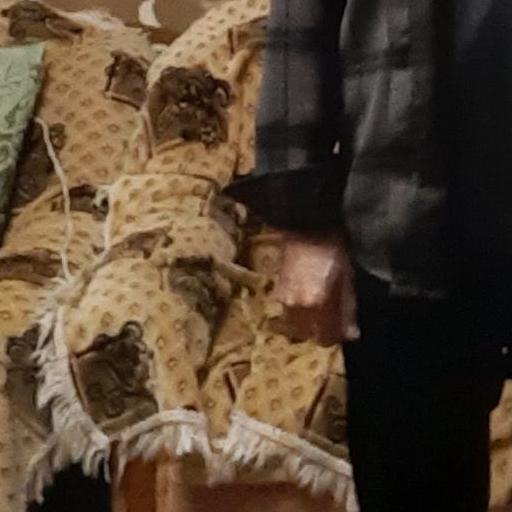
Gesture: no_gesture